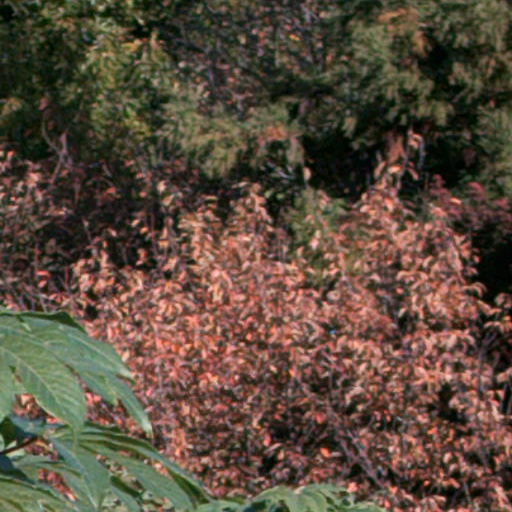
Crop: cassava